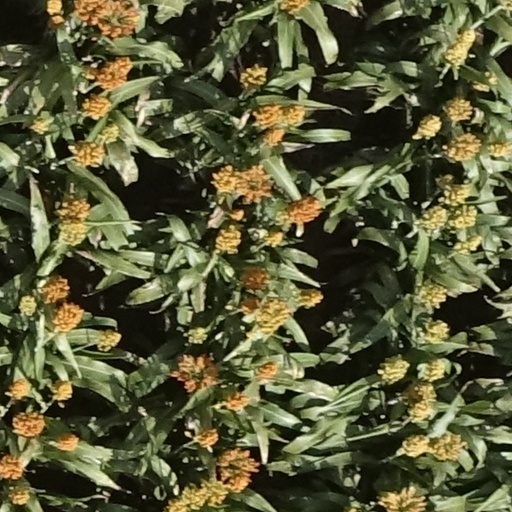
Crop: sorghum